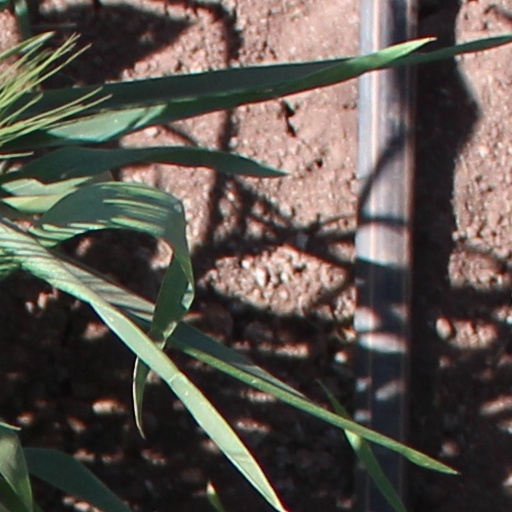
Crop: wheat